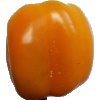
Label: Pepper Yellow 1